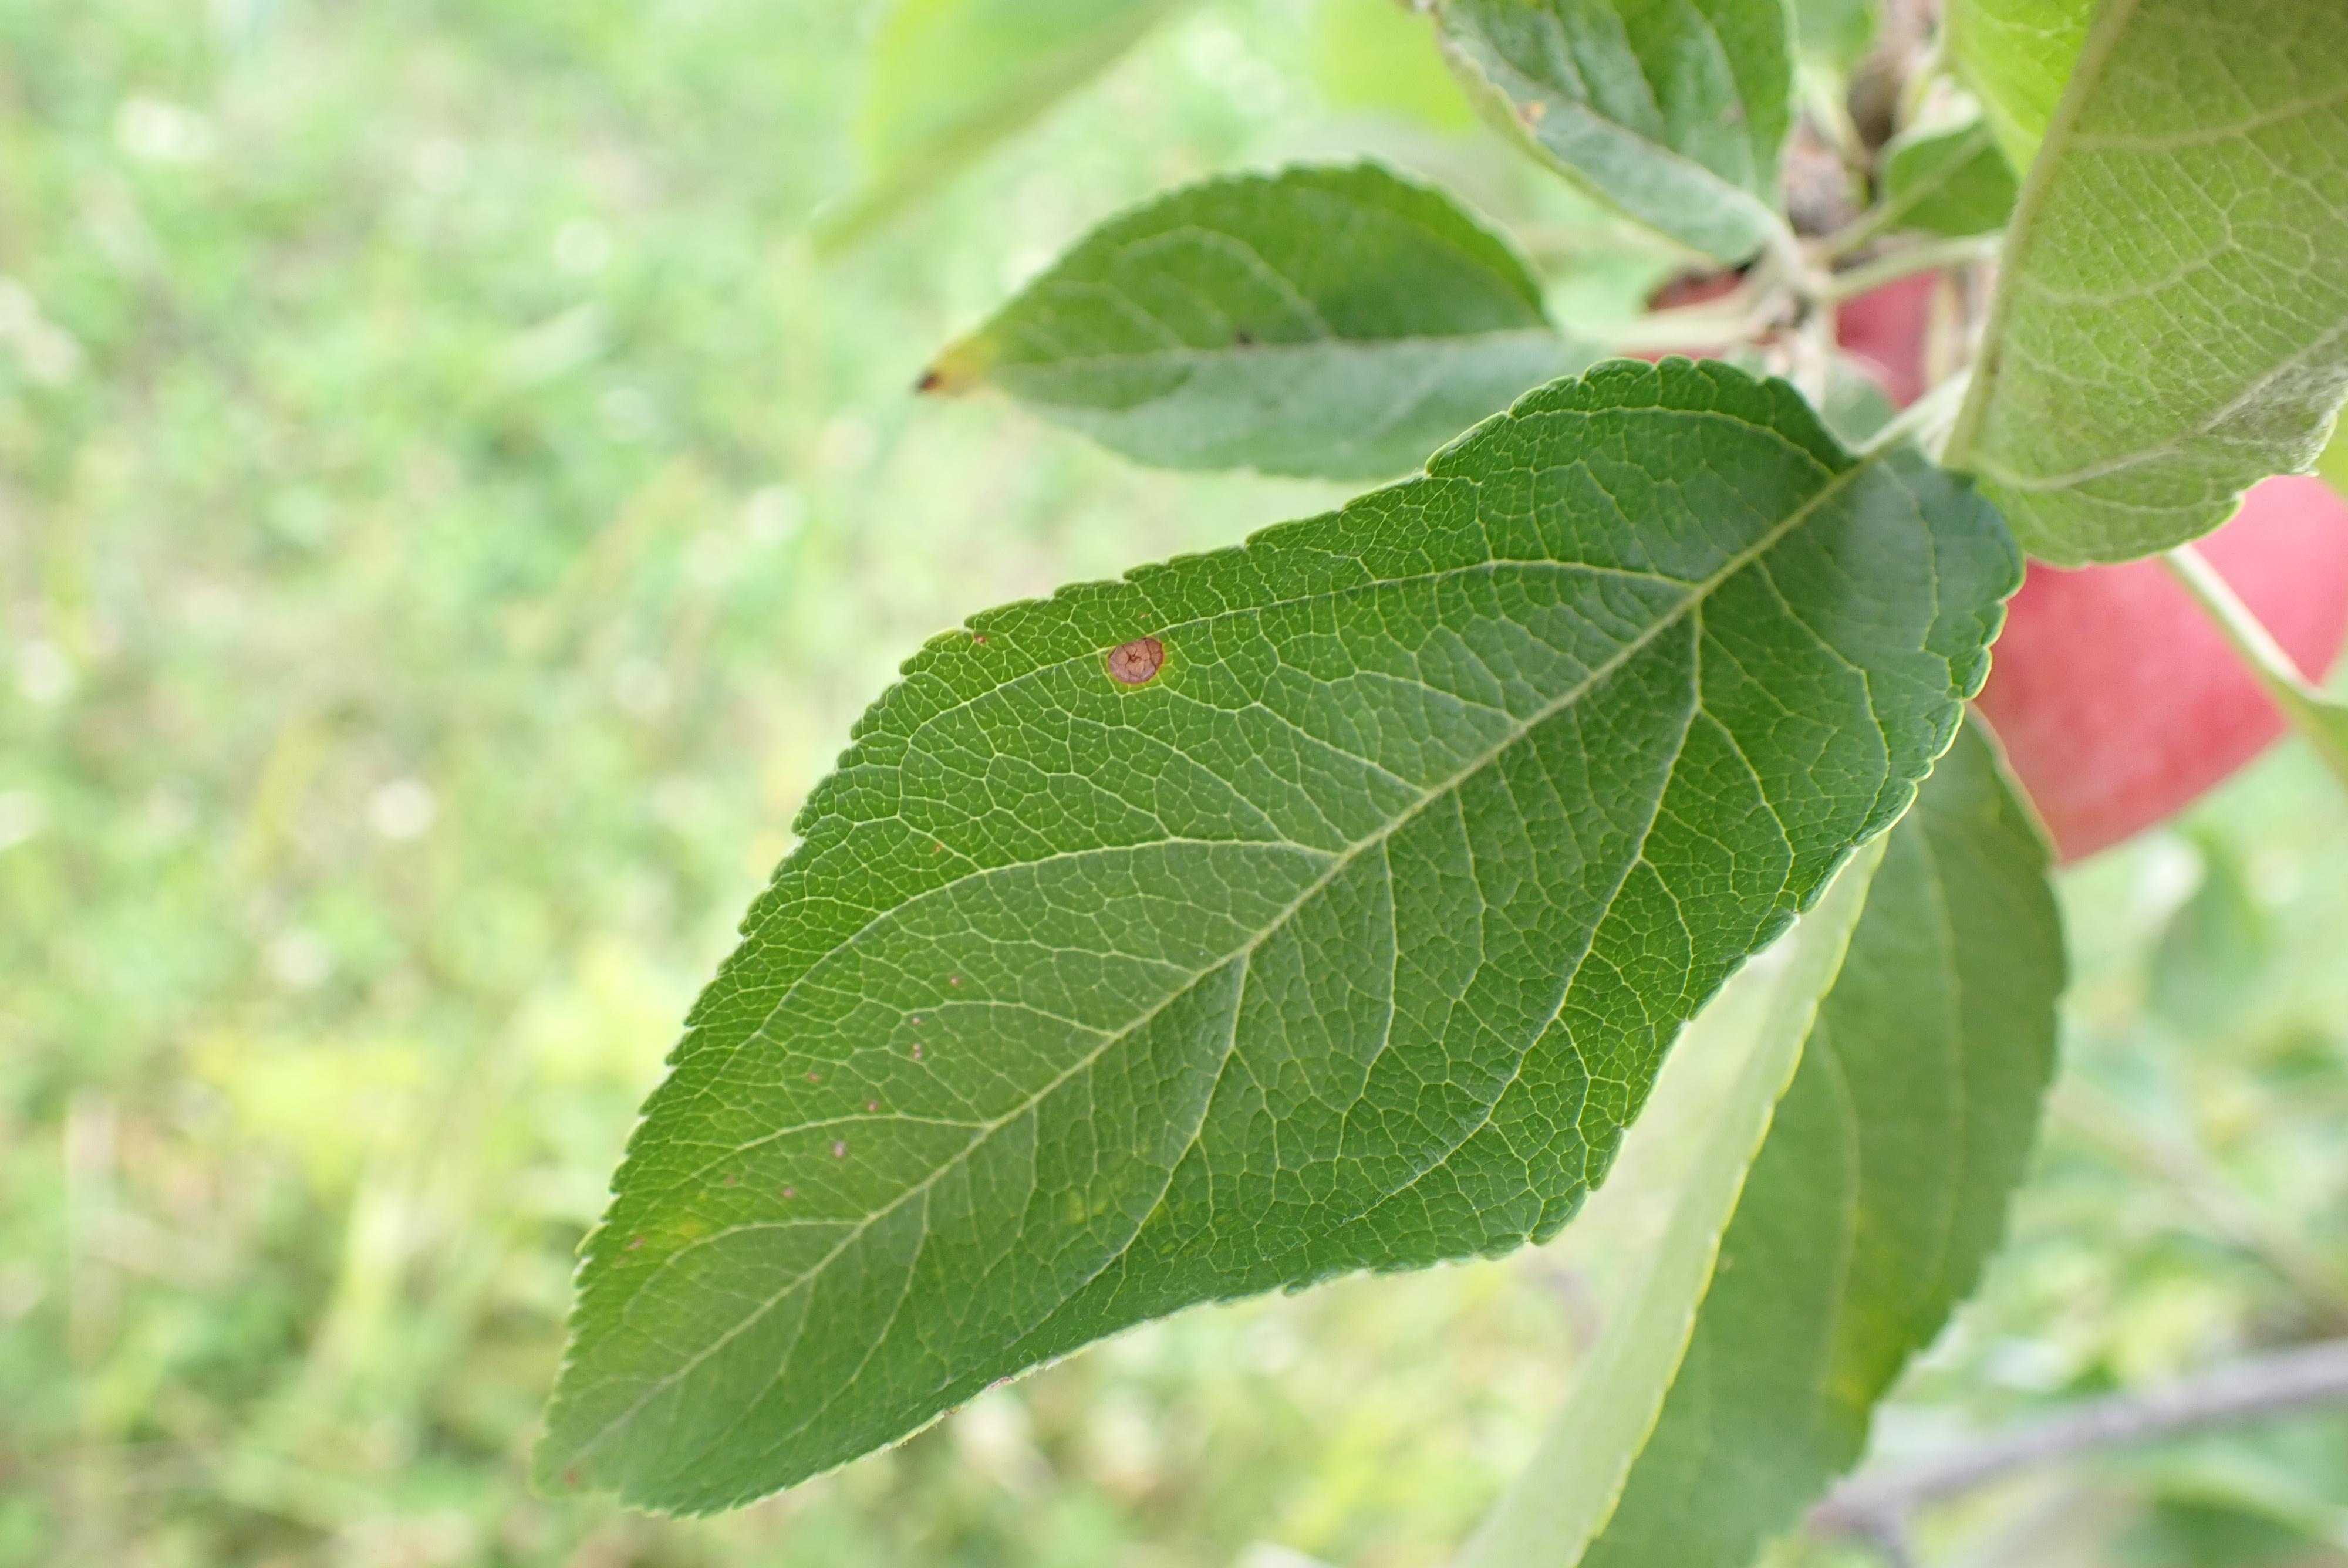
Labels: frog_eye_leaf_spot